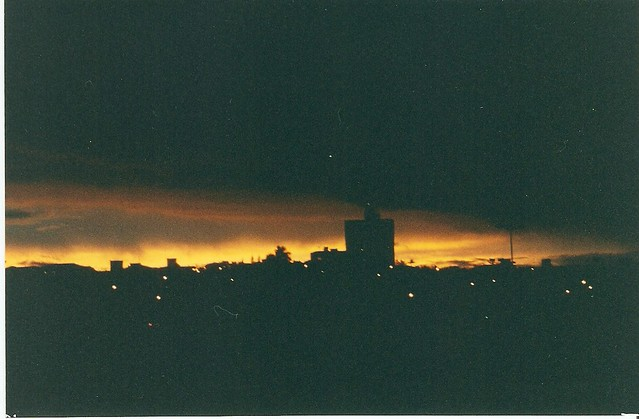
Fire: no
Smoke: no